May Campbell

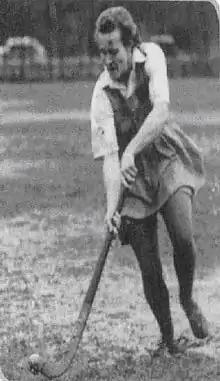
May Campbell in the 1940s

May Emma Campbell (née Pearce) (2 November 1915 – 16 February 1981) was a field hockey player who represented Australia in the sport from 1935 to 1948. From the tiny wheatbelt town of Moulyinning, her career spanned 50 years as a player, coach, selector and administrator in several Australian states as well as national duties. She was considered one of Western Australia's and Australia's greatest players, with Indian champion Dhyan Chand saying of her: "May Campbell is one of the finest players I have seen, man or woman."